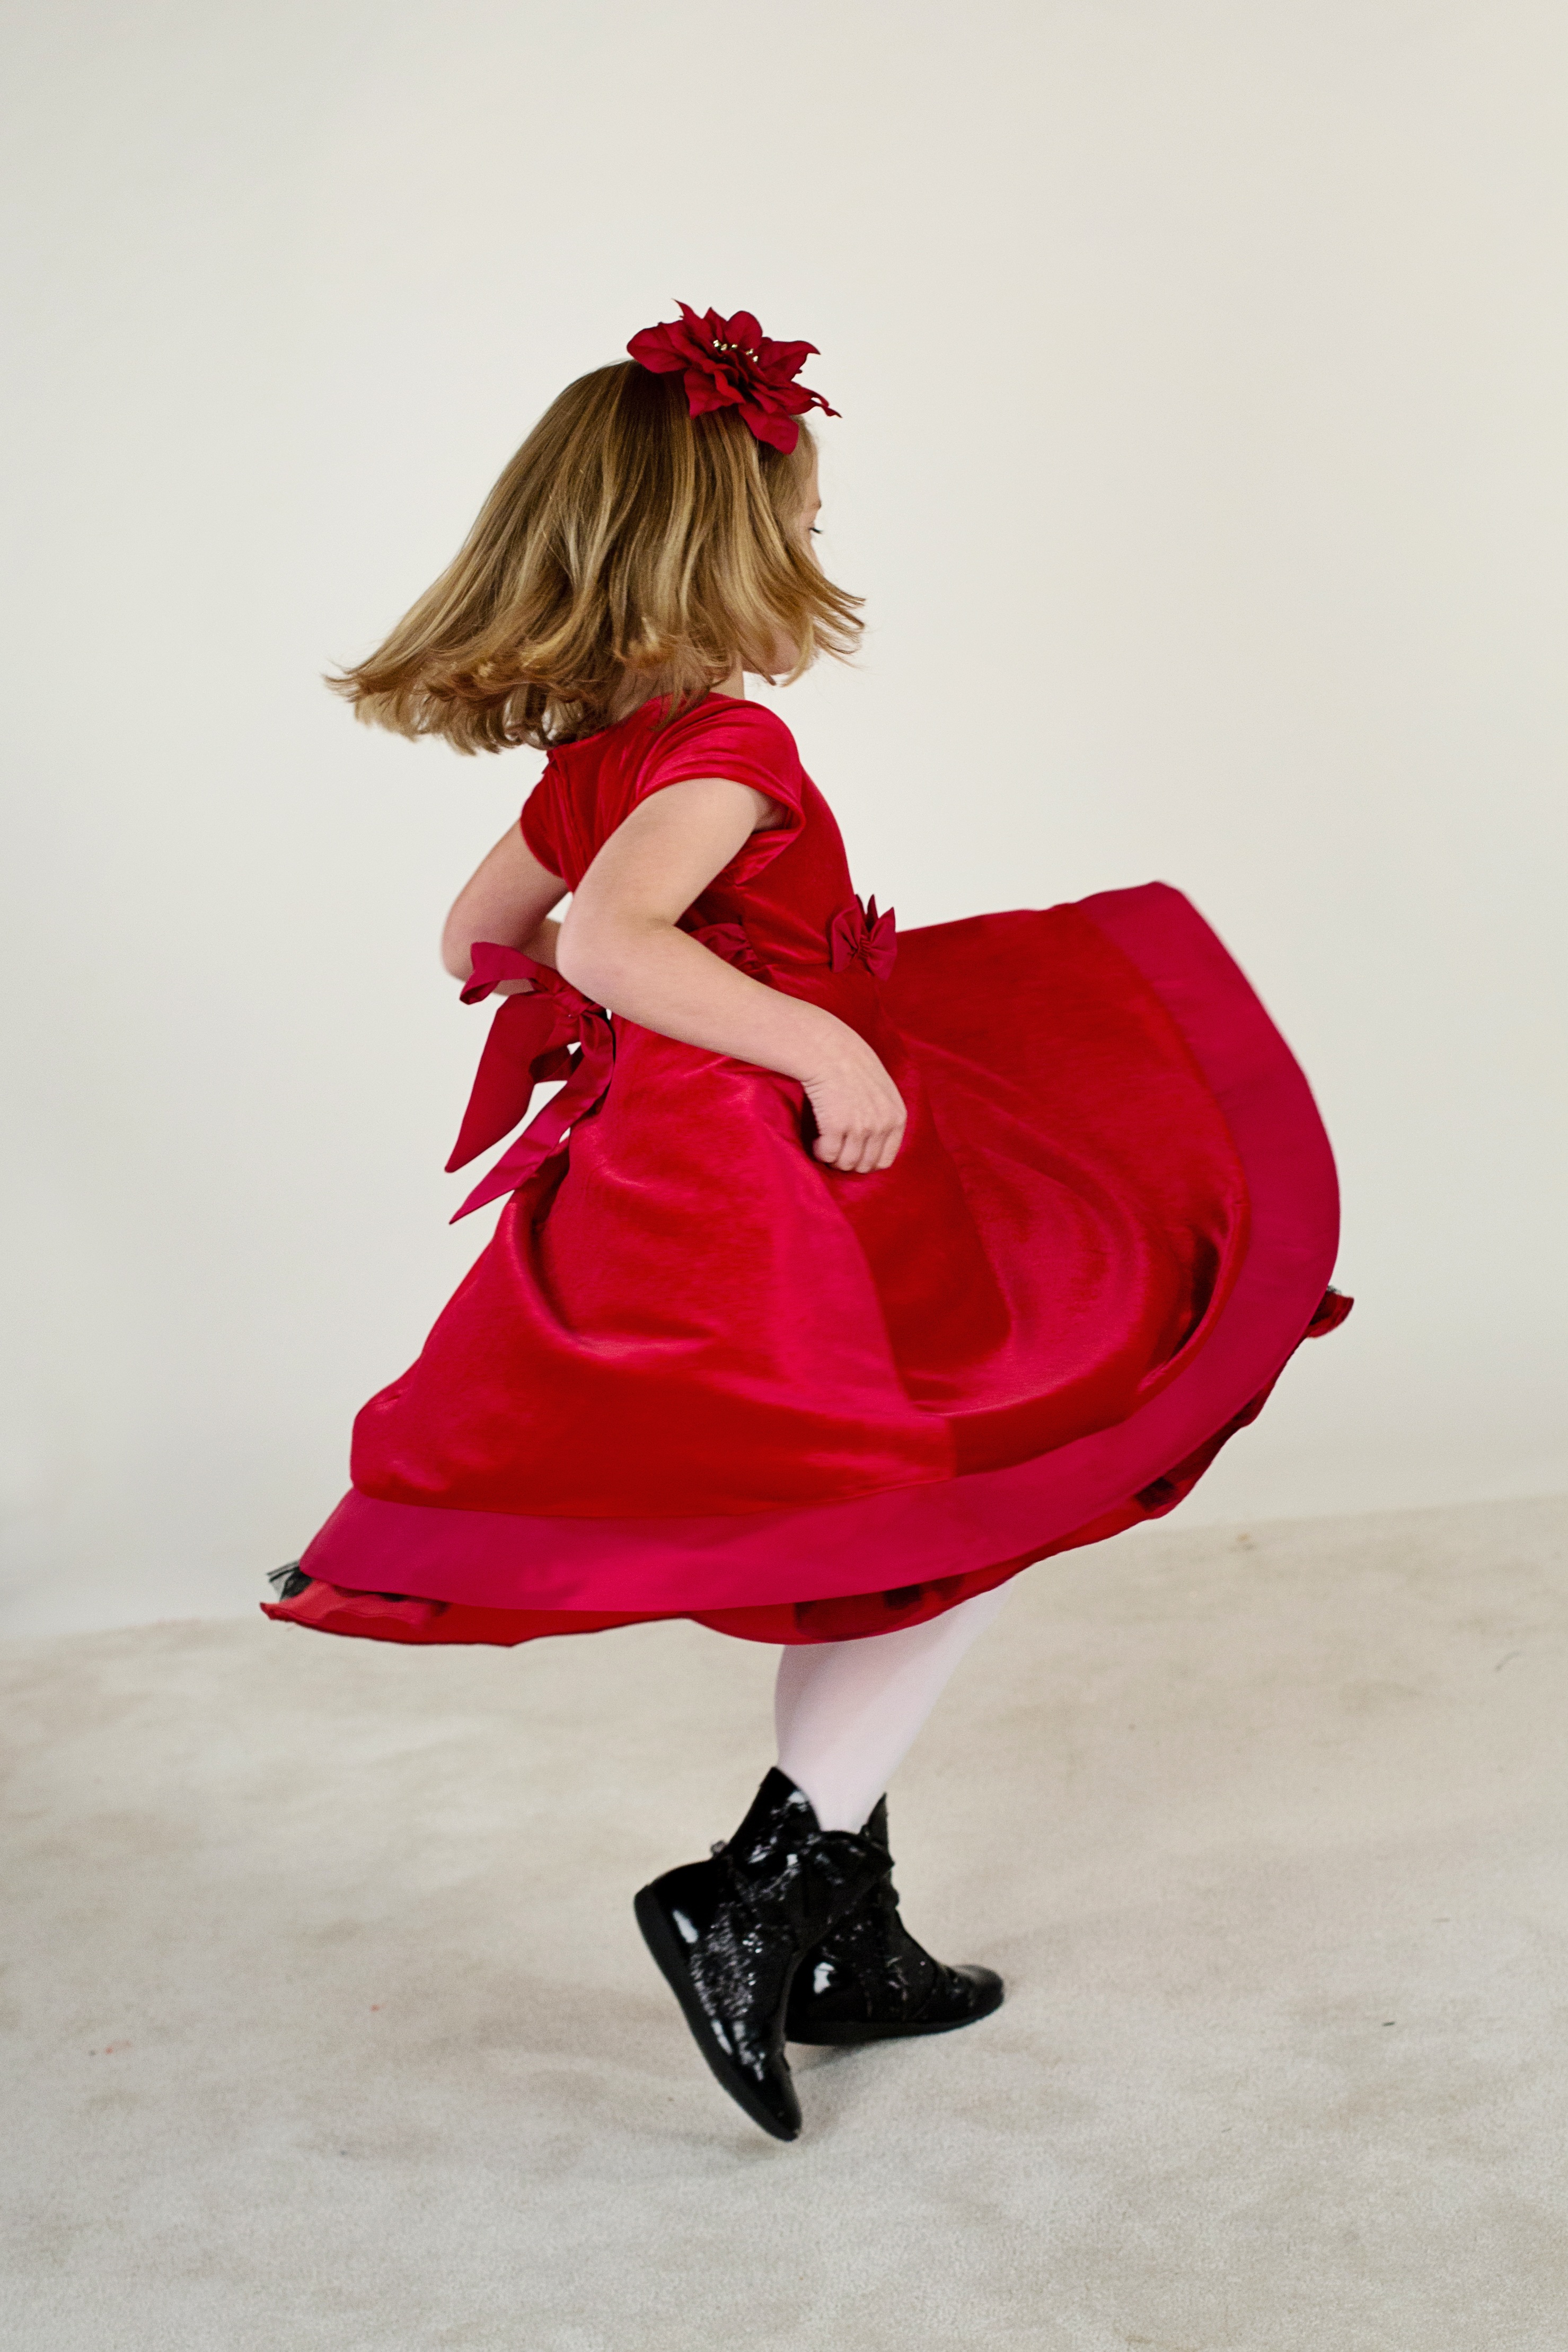
girl, running, cute, dance, spring, red, child, fashion, clothing, lady, pink, childhood, hairstyle, playful, cheerful, dress, happy, happiness, little, joy, costume, little girl, photo shoot, red dress